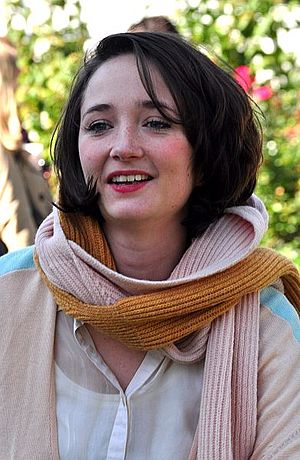
Stine Fischer Christensen
"Stine Fischer Christensen er en dansk skuespillerinde, som bl.a. har haft den kvindelige hovedrolle i De vilde svaner, hvor hun arbejdede sammen med Dronning Margrethe. Hun har vundet en Bodil og en Robert for ""Bedste kvindelig birolle"" i Efter brylluppet.